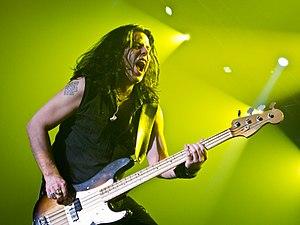
Paweł Mąciwoda, bassiste polonais de Scorpions, à Madrid en 2014.
Paweł Mąciwoda est un bassiste polonais membre depuis le 10 janvier 2004 du groupe allemand de hard rock Scorpions.